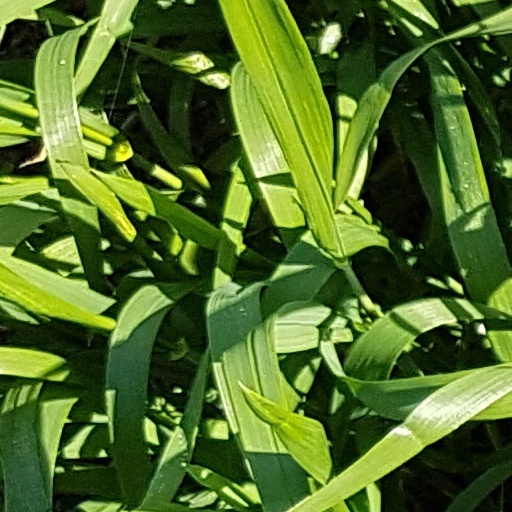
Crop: wheat